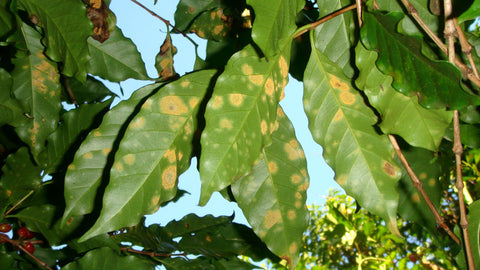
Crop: unknown
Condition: coffee_coffee_rust